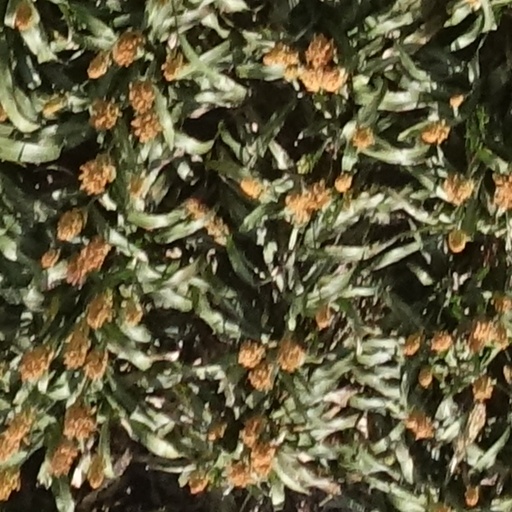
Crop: sorghum